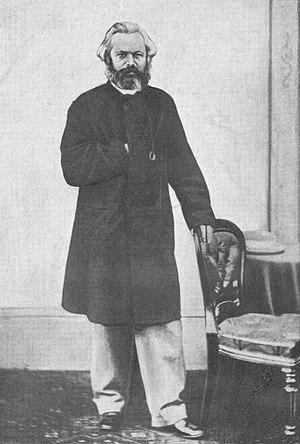
L'Association internationale des travailleurs est le nom officiel de la Première Internationale, fondée le 28 septembre 1864 à Londres au Saint-Martin's Hall.